History of Uruguay

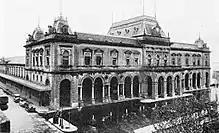
The eclectic-style General Artigas railway station was inaugurated in 1897 and has served as Montevideo's main station ever since.

Soon after achieving independence, the political scene in Uruguay became split between two new parties, both splinters of the former Thirty-Three: the conservative Blancos ("Whites") and the liberal Colorados ("Reds"). The Colorados were led by the first President Fructuoso Rivera and represented the business interests of Montevideo; the Blancos were headed by the second President Manuel Oribe, who looked after the agricultural interests of the countryside and promoted protectionism.